Vaidehi Kathirunthal

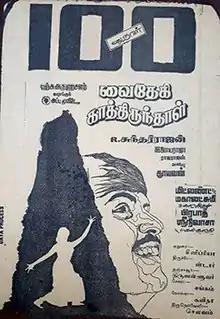
Poster

Vaidehi Kathirunthal is a 1984 Indian Tamil-language romantic drama film written and directed by R. Sundarrajan. The film stars Vijayakanth and Revathi as two villagers, Vellaisamy and Vaidehi, whose lives undergo a drastic turn when they meet. They discover that they must join forces to save a young couple from the wrath of the other villagers.